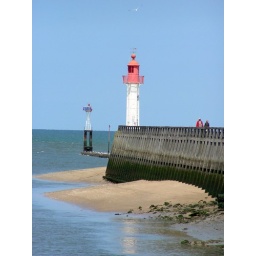
Pier and lighthouse at the mouth of the river Touques, Trouville in the Calvados region of Lower Normandy, France. 2008.